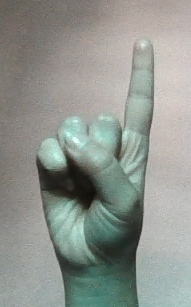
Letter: bb